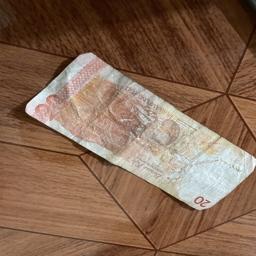
Label: 20_Old_Back